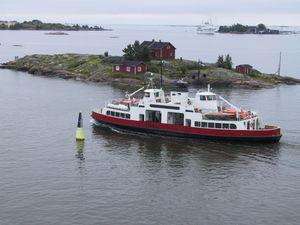
Ryssänsaari est une île de l'archipel de Suomenlinna à Helsinki en Finlande.